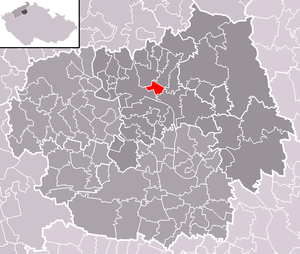
Trnovany est une commune du district de Litoměřice, dans la région d'Ústí nad Labem, en République tchèque. Sa population s'élevait à 395 habitants en 2018.